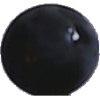
Label: blue_grape